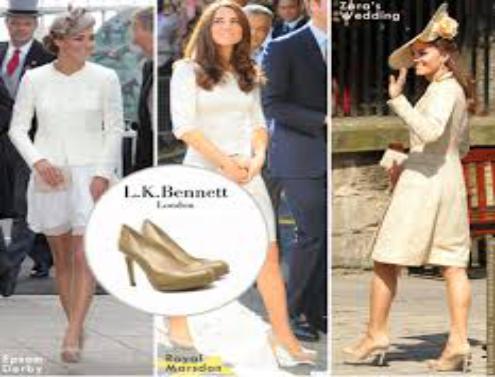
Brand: L.K.Bennett
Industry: Clothes